Carlile House

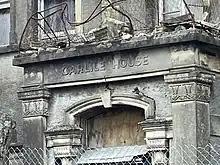
The portico of a derelict building known as the "Carlile House"

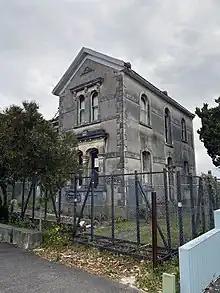
A side view of the Carlile House, a derilct building baracaded with a fence surronfing the perimeter of the property.

Carlile House is a two-storey late Victorian building of an Italianate style, built in brick with limestone dressings. It has an H-plan layout and the façade has two projecting wings with arched windows and a central single-storey columned portico in the middle with the name "Carlile House" above the entrance.